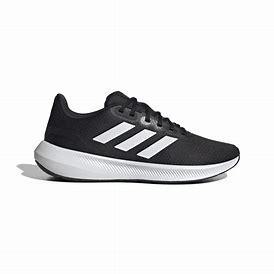
Brand: Adidas
Model: Runfalcon